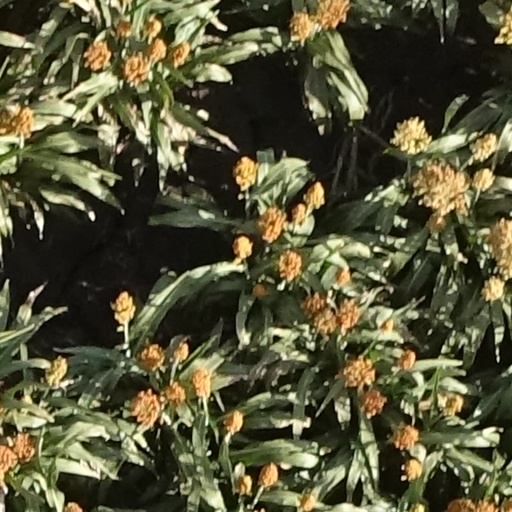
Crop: sorghum